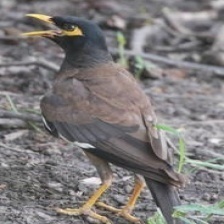
Species: MYNA
Scientific name: ACRIDOTHERES TRISTIS